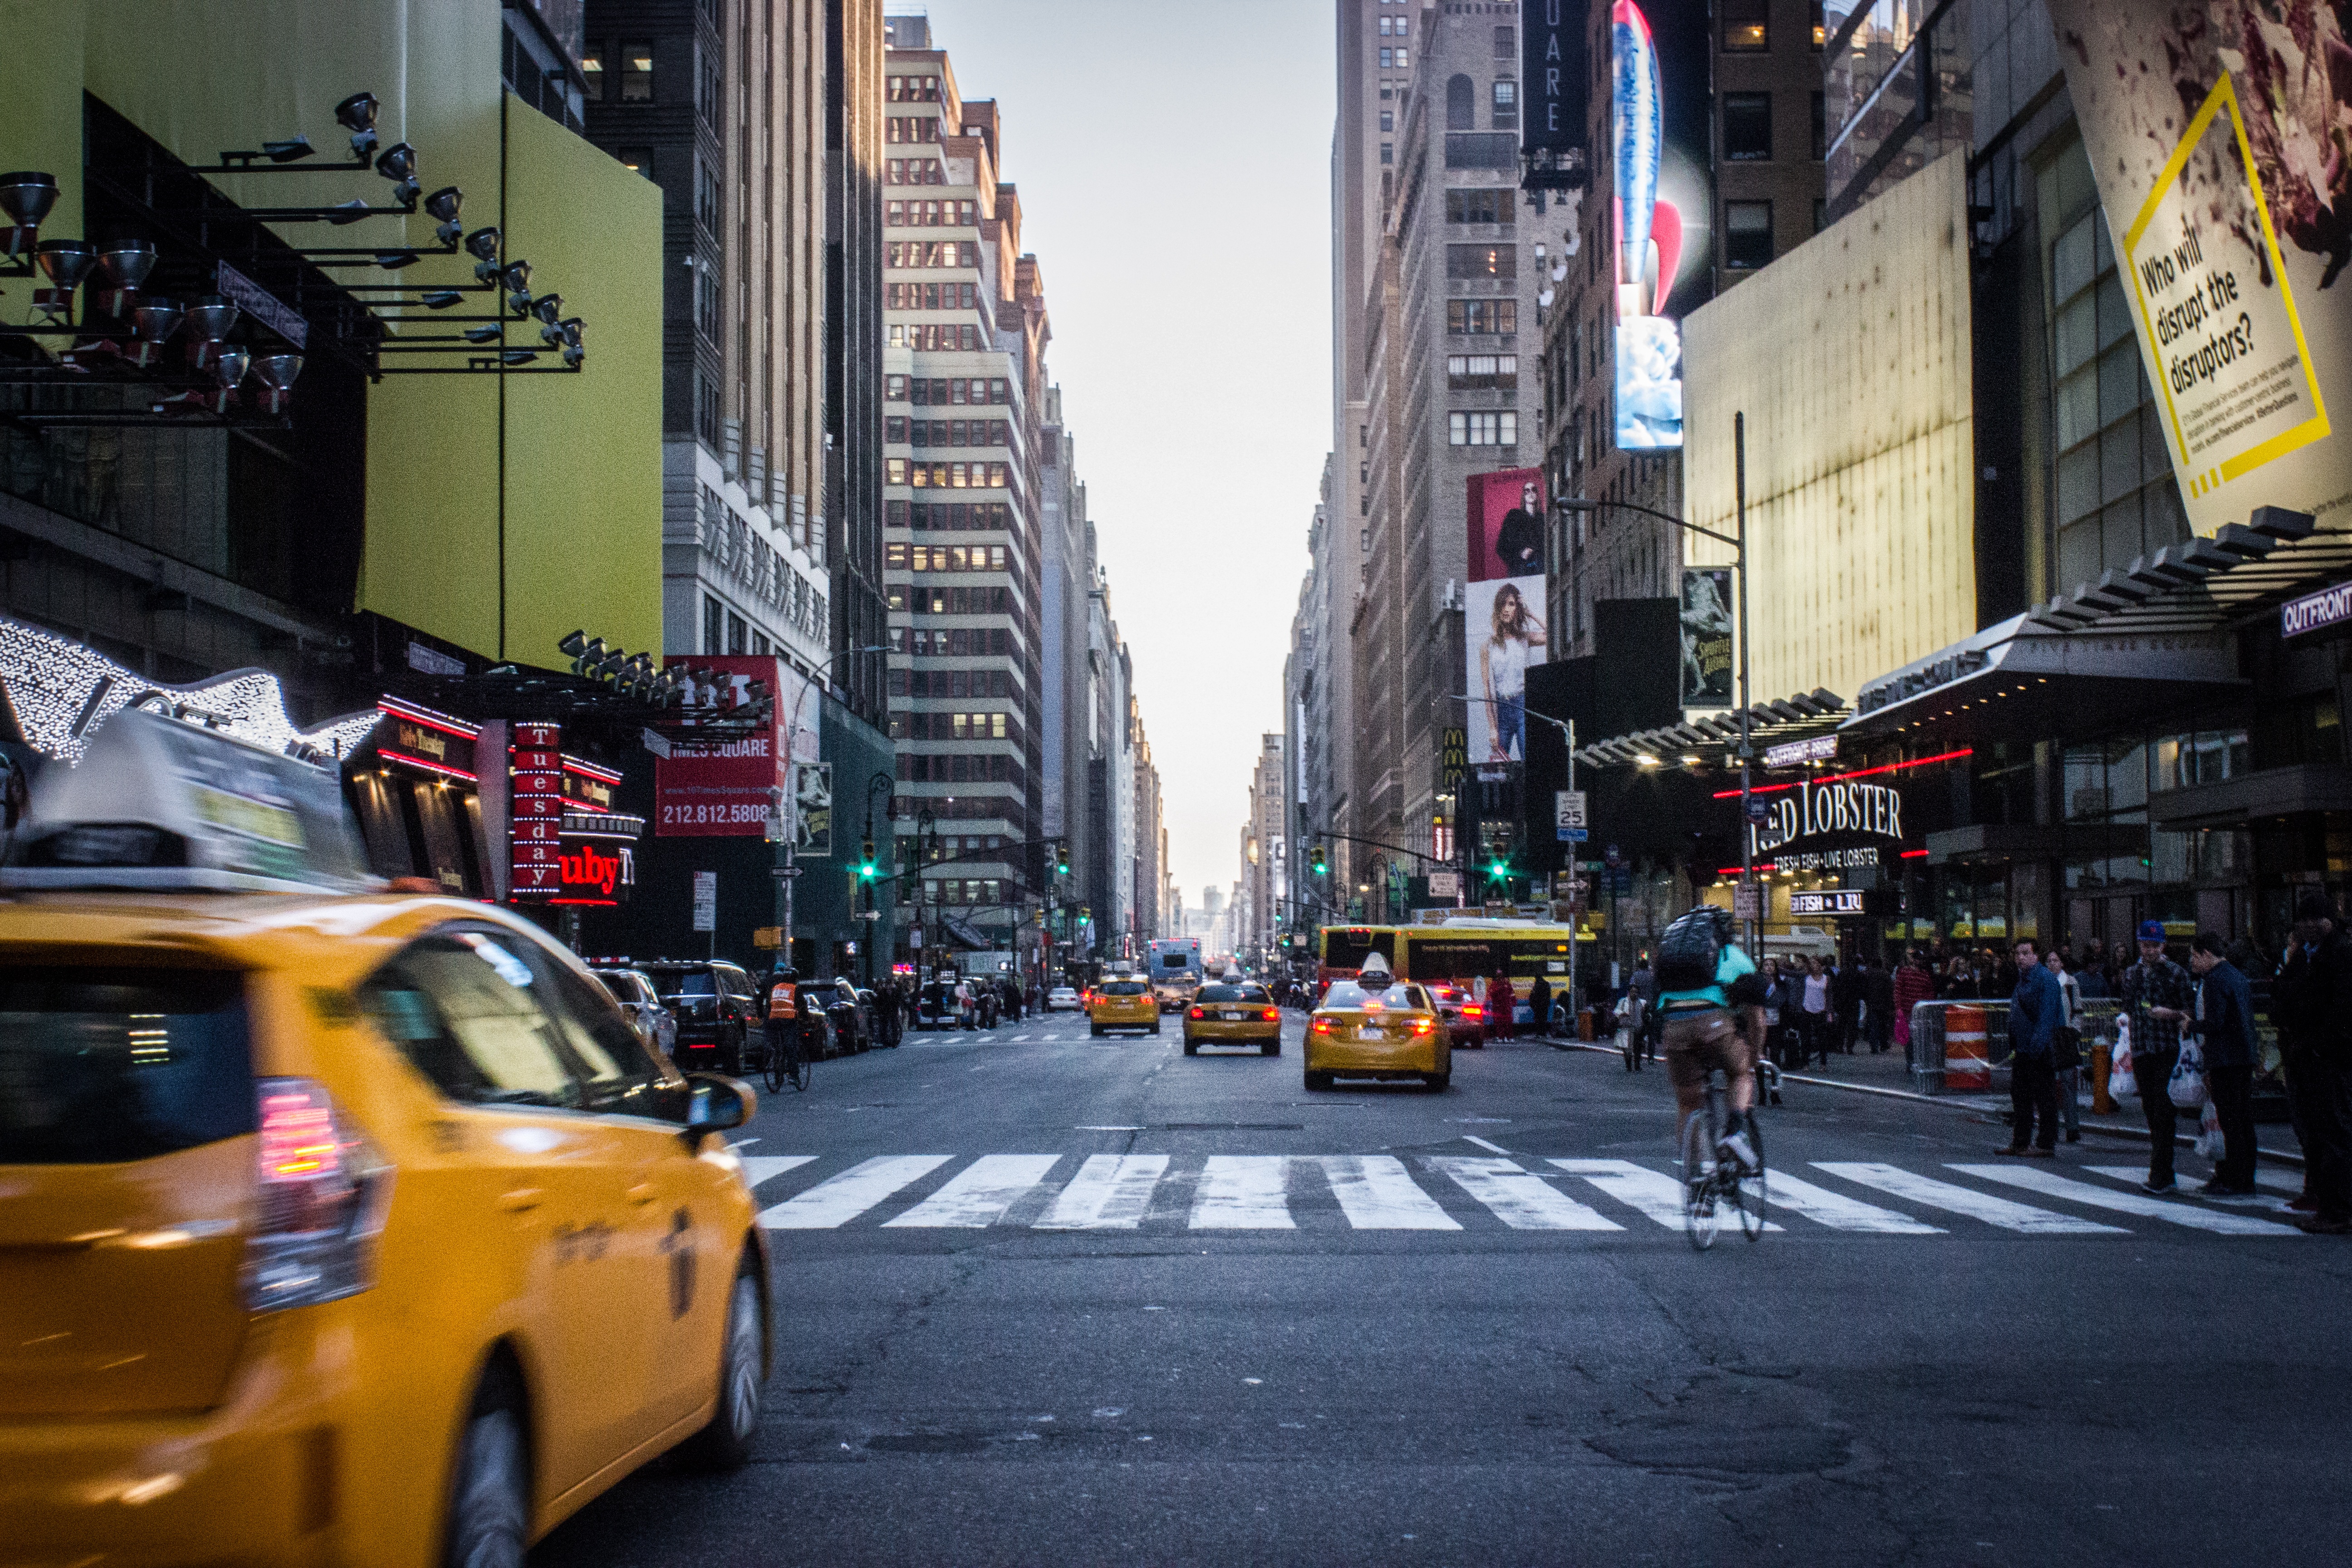
pedestrian, road, traffic, street, city, urban, new york, manhattan, downtown, taxi, vehicle, nyc, lane, united states, infrastructure, urban area, human settlement